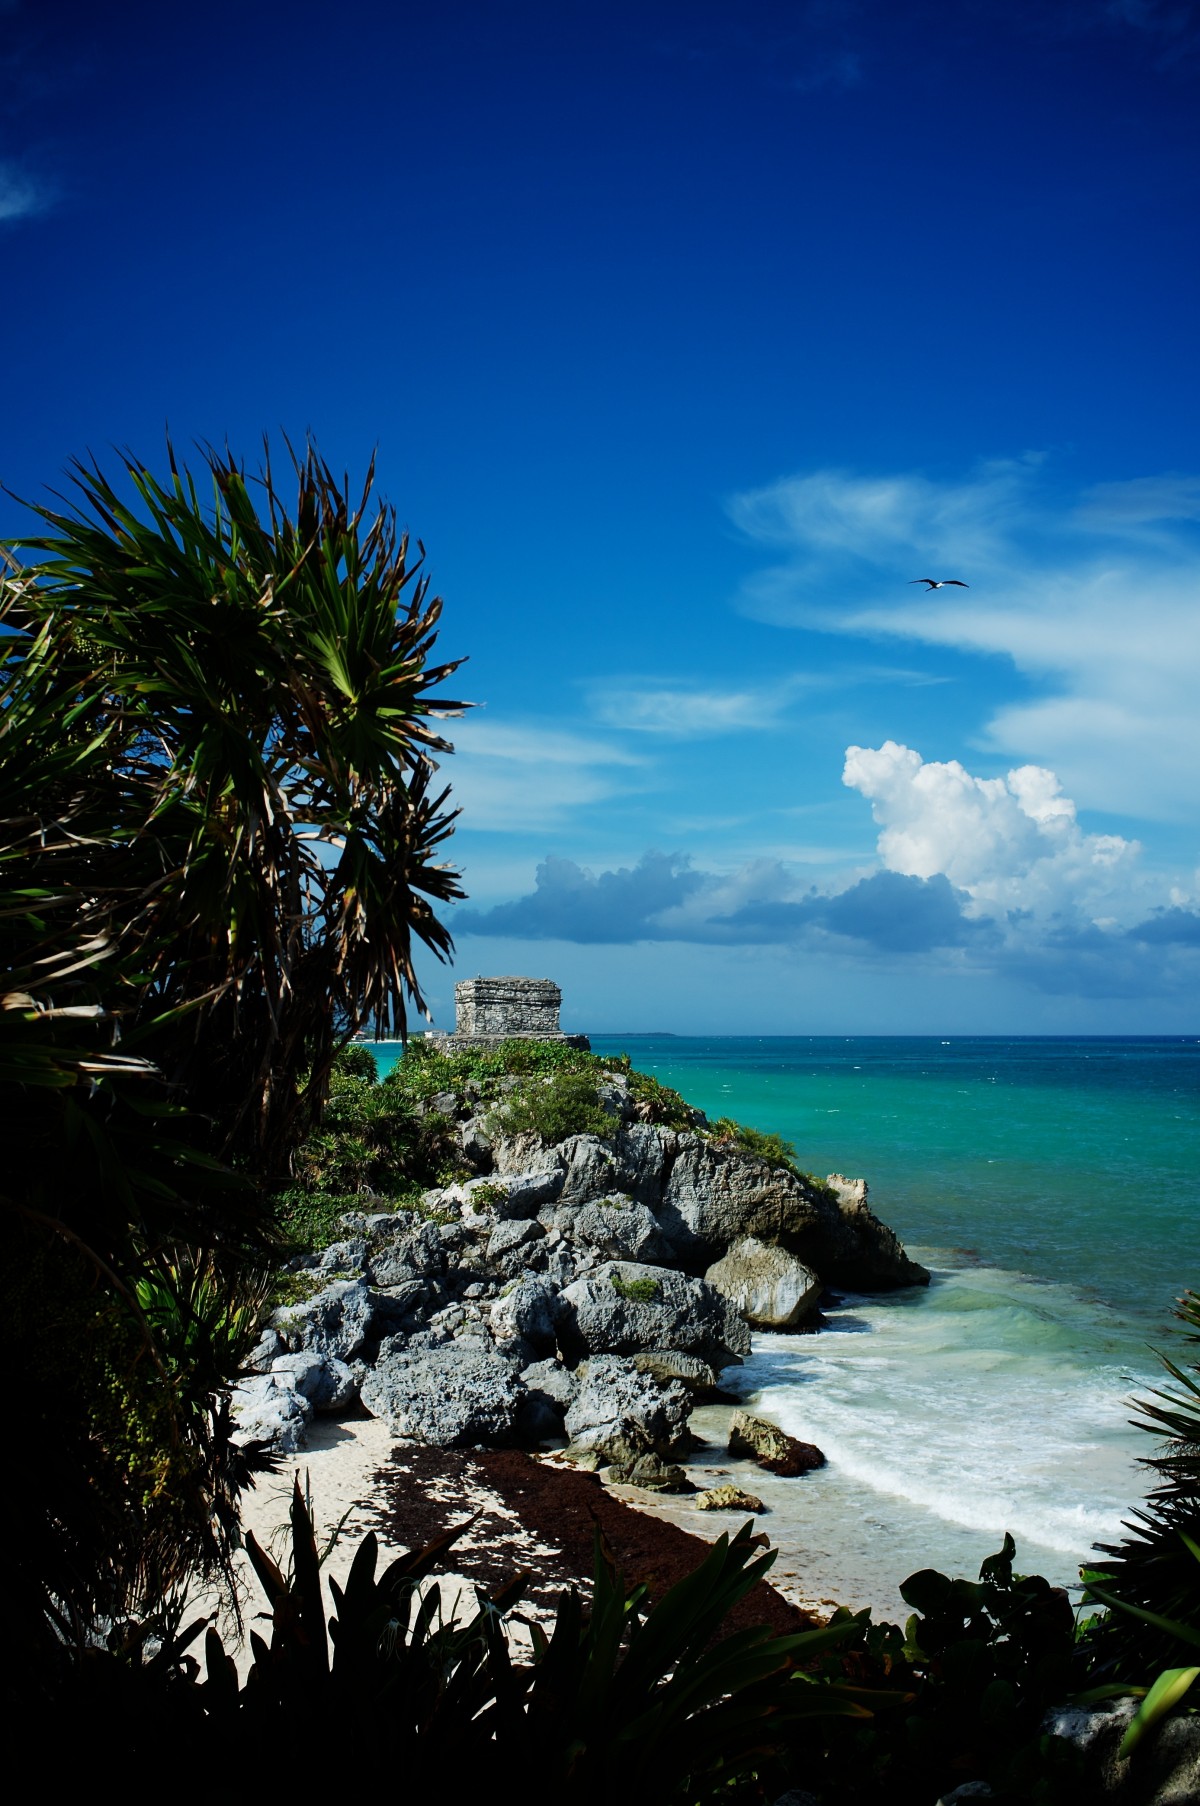
Tags: landscape, sea, coast, tree, nature, rock, ocean, horizon, cloud, sky, sunset, sunlight, shore, wave, dusk, cove, reflection, bay, island, terrain, body of water, tropics, cape, islet